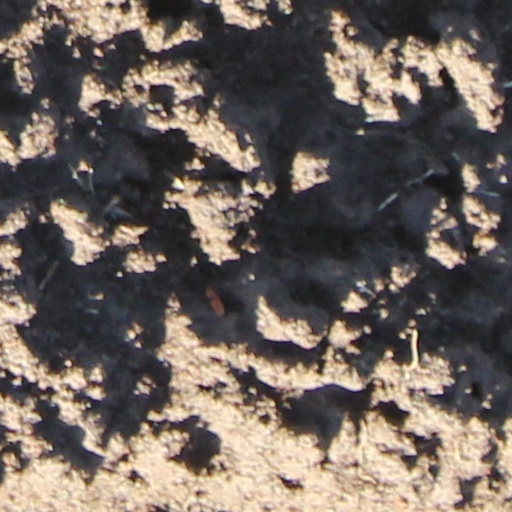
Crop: wheat